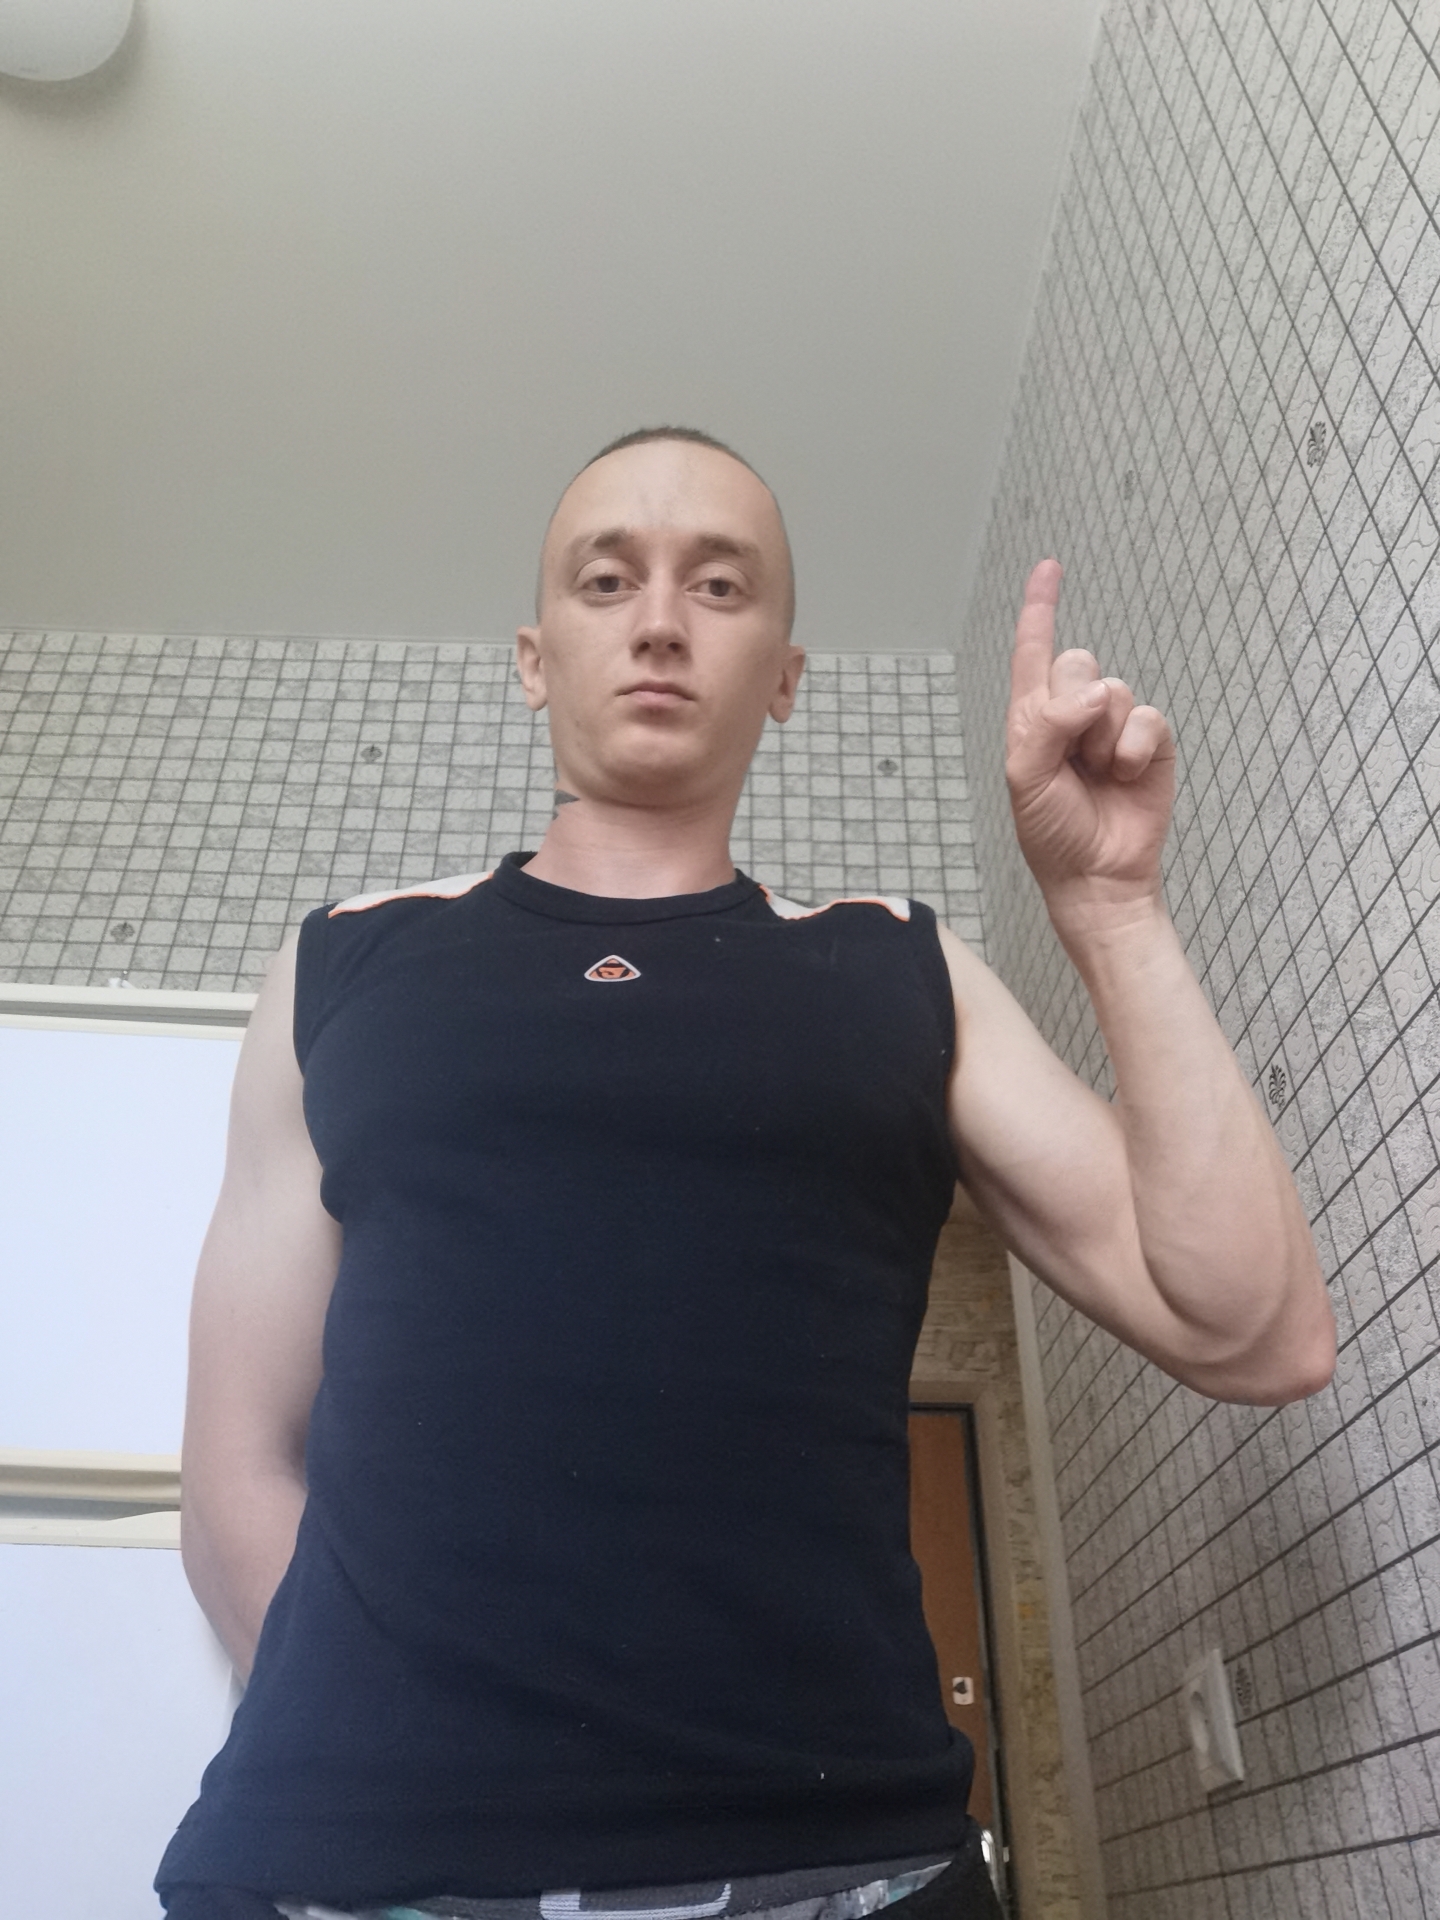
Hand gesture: one